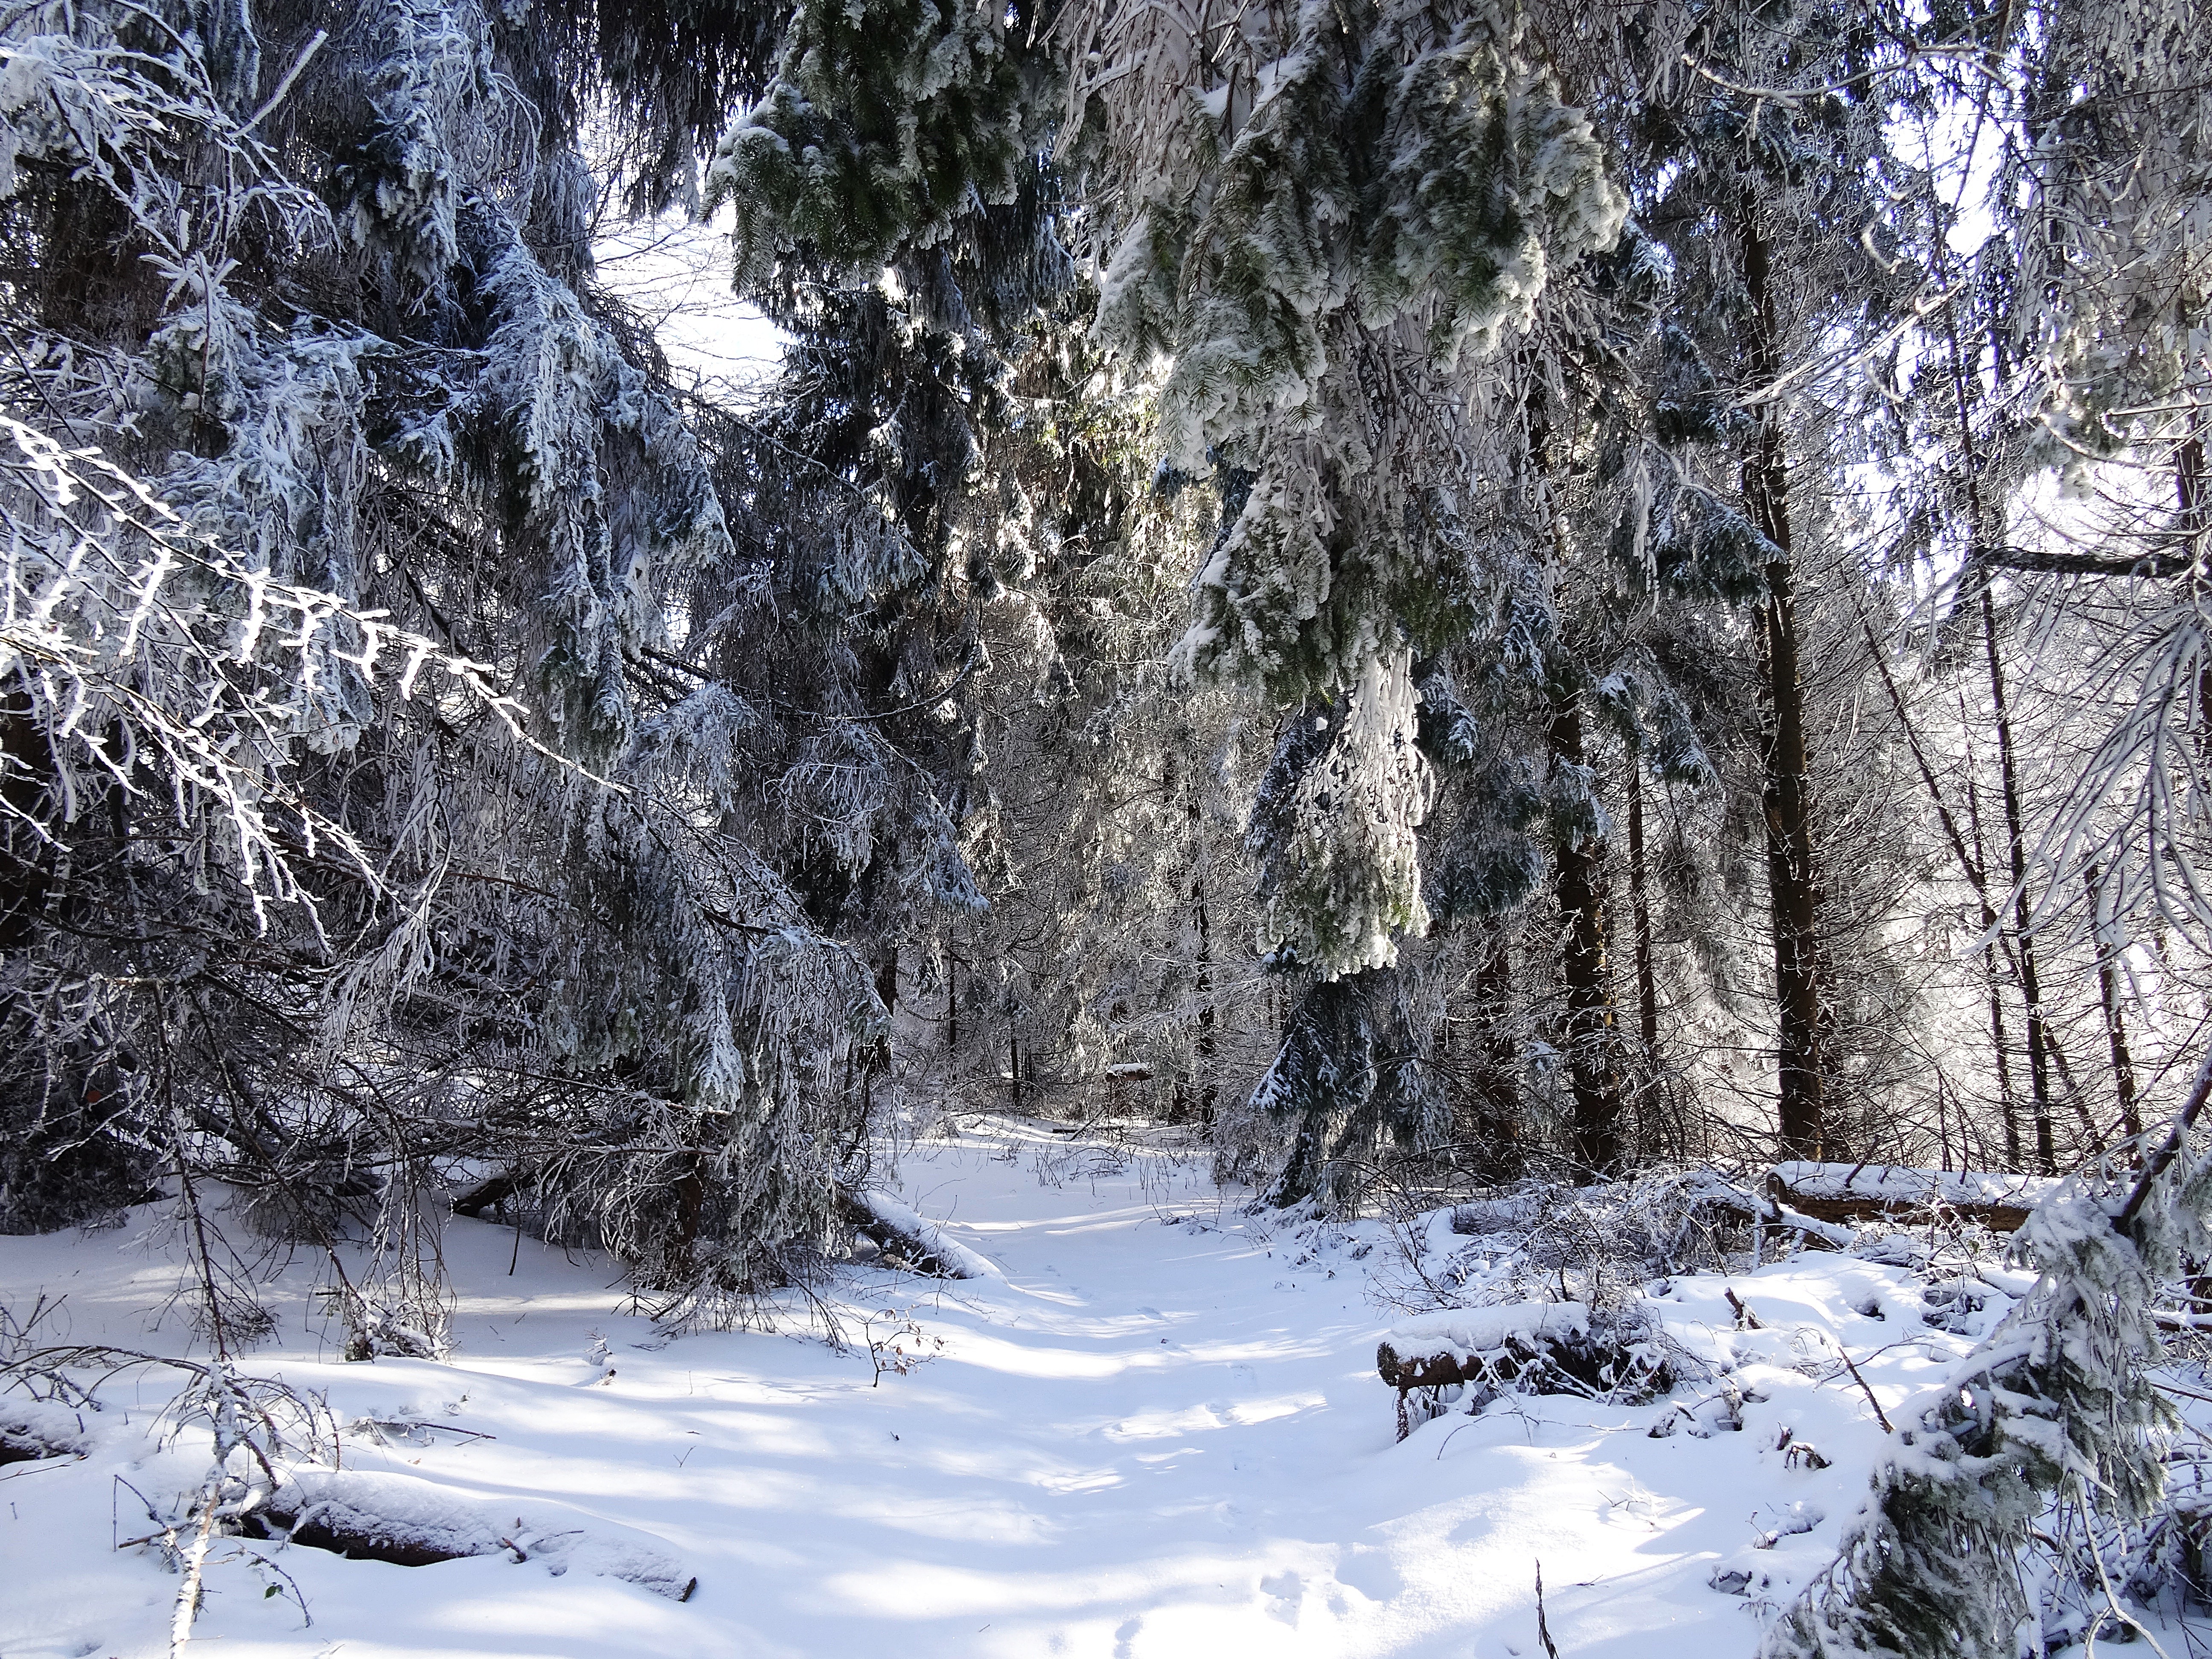
landscape, tree, nature, forest, wilderness, snow, winter, plant, sky, trail, white, meadow, view, frost, mountain range, panorama, travel, ice, green, space, weather, holiday, colorful, tourism, season, top view, sunny, colors, holidays, mountains, vegetation, poland, fluff, woodland, time of year, freezing, skis, winter in the mountains, tops, the silence, peace of mind, hiking trails, sunny day, the prospect of, the power of the mountains, natural environment, woody plant, geological phenomenon